Asa and Caroline Wing House

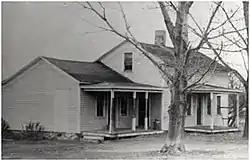

Asa and Caroline Wing House is a historic home located at Mexico in Oswego County, New York. It was probably built in the 1830s and is a -story frame settlement period structure. It has a fieldstone foundation, post and beam construction, plank walls, and gable roof. Asa and Caroline Wing purchased the home in 1847. It is a well-documented location used in harboring fugitive slaves. Specifically, from December 24–27, 1850, Asa Wing harbored seven members of the Thompson family in their flight to Canada.